Mental illness in ancient Rome

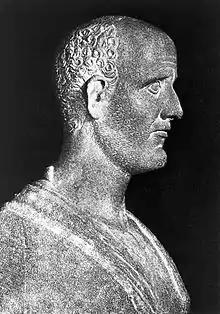

Ancient Roman doctors described a condition they termed phrenitis or mania. It was theorized that this condition was caused by high amounts of bile due to fever, which would heat the blood, resulting in the onset of an illness. Ancient doctors noticed that this disorder appeared most frequently in young and middle-aged men, and that it appeared rarely in children, women, or older adults. Modern scholars disagree on the nature of this condition. It is possible that it is schizophrenia. However, others believe that there are no mentions of schizophrenia in ancient literature – that schizophrenia, in its modern form, did not exist in ancient times.